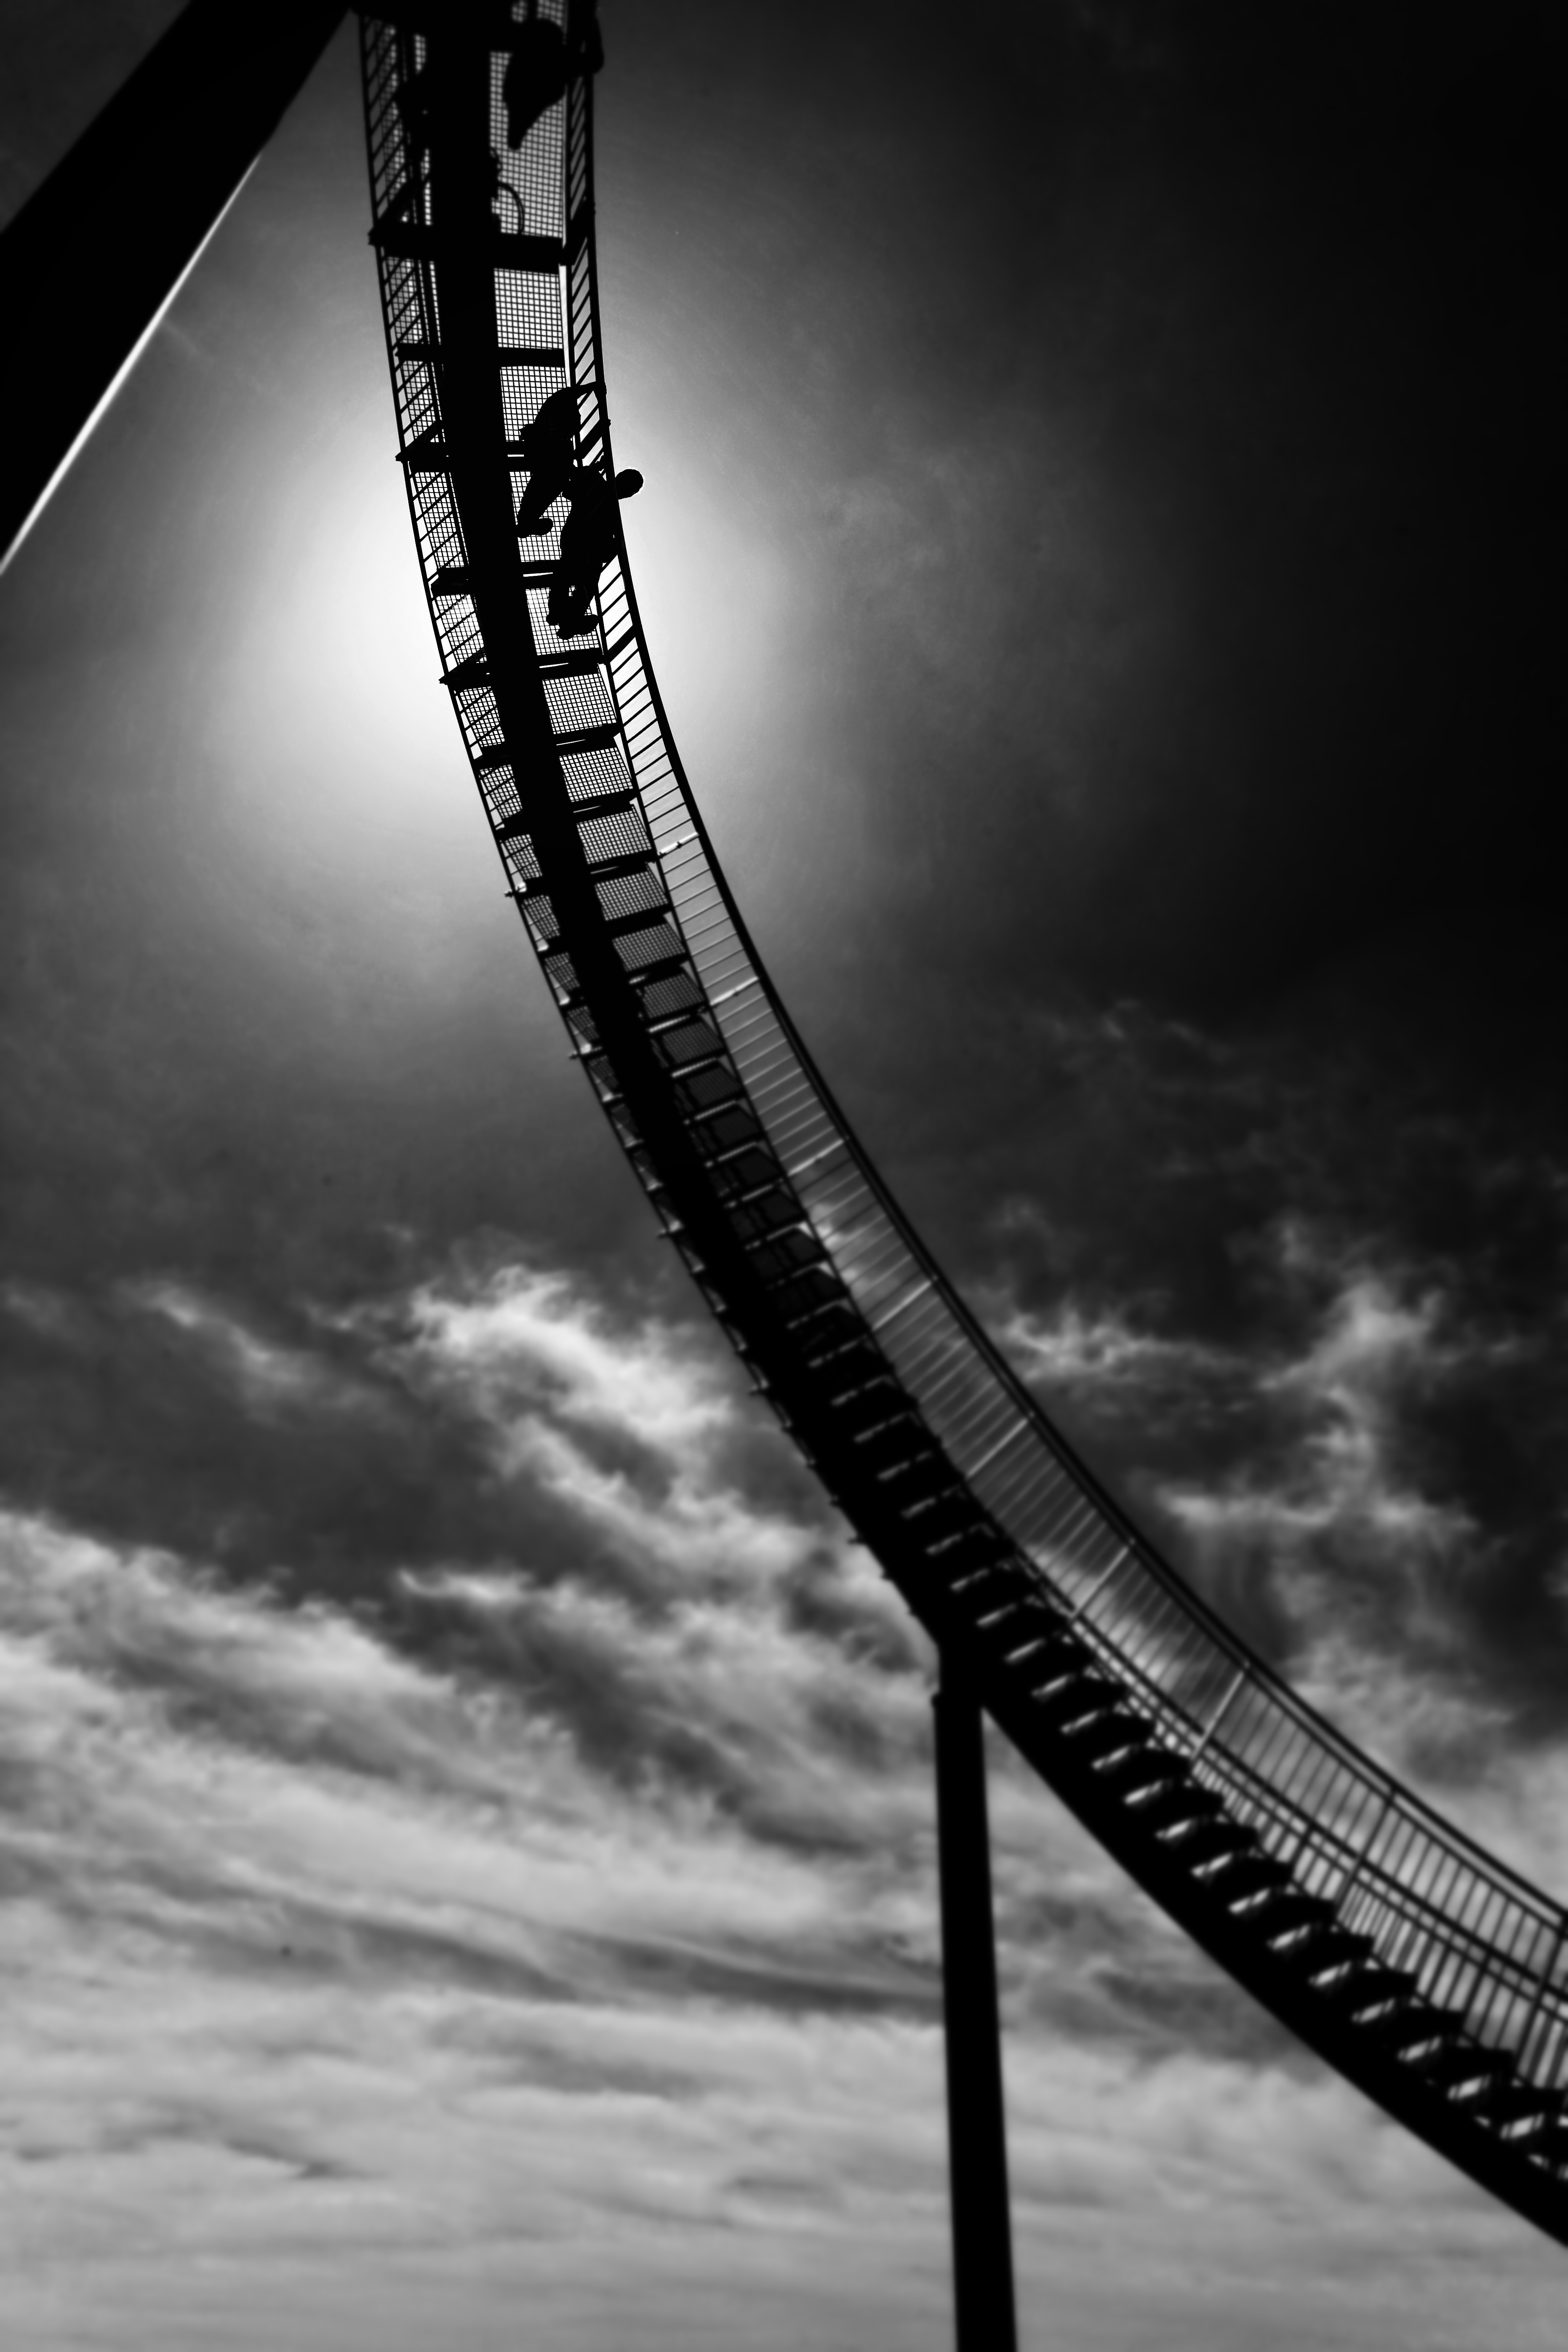
black and white, architecture, sky, white, photography, stair, line, black, monochrome, roller coaster, symmetry, shape, amusement ride, monochrome photography, nonbuilding structure